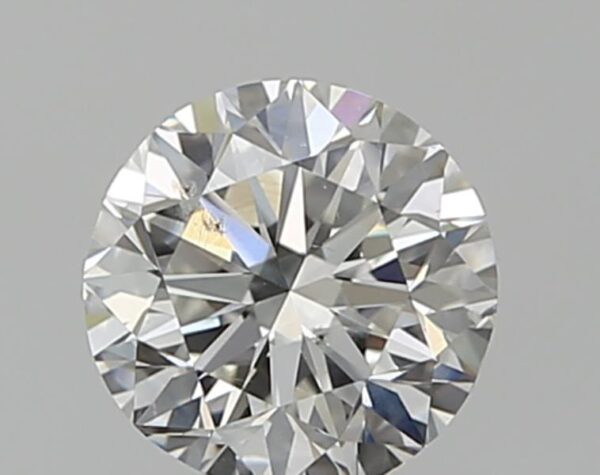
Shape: round
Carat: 0.7
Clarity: SI2
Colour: G
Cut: VG
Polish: VG
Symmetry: VG
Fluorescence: N
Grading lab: GIA
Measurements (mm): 5.54 x 5.6 x 3.55